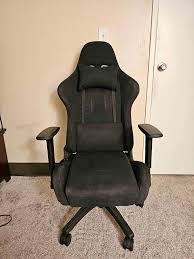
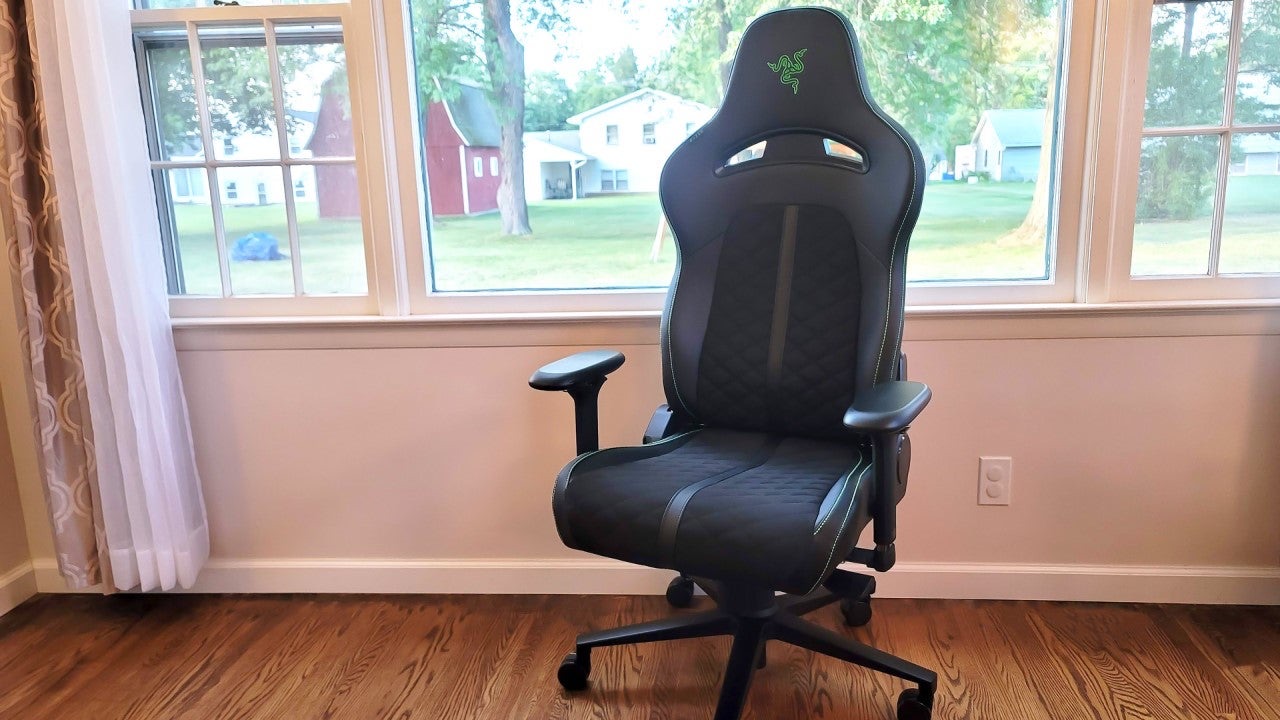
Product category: items_chair
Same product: no